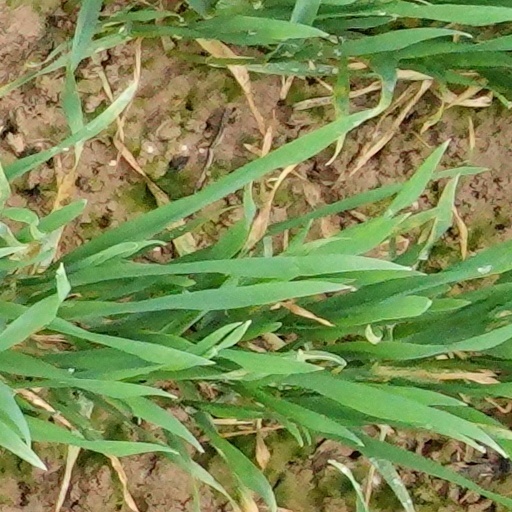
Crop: wheat